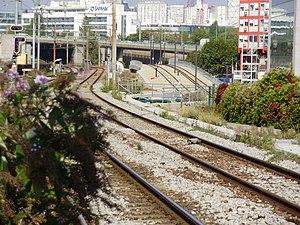
Voies ferrées des lignes RER-C et T2 au nord de la gare d'Issy - Val de Seine
La ligne 2 du tramway d'Île-de-France, plus simplement nommée T2, est une ligne du tramway d'Île-de-France exploitée par la Régie autonome des transports parisiens qui est mise en service le 2 juillet 1997 à l'occasion des Journées mondiales de la jeunesse.